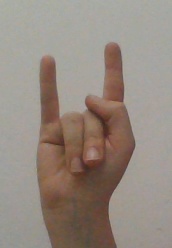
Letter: la